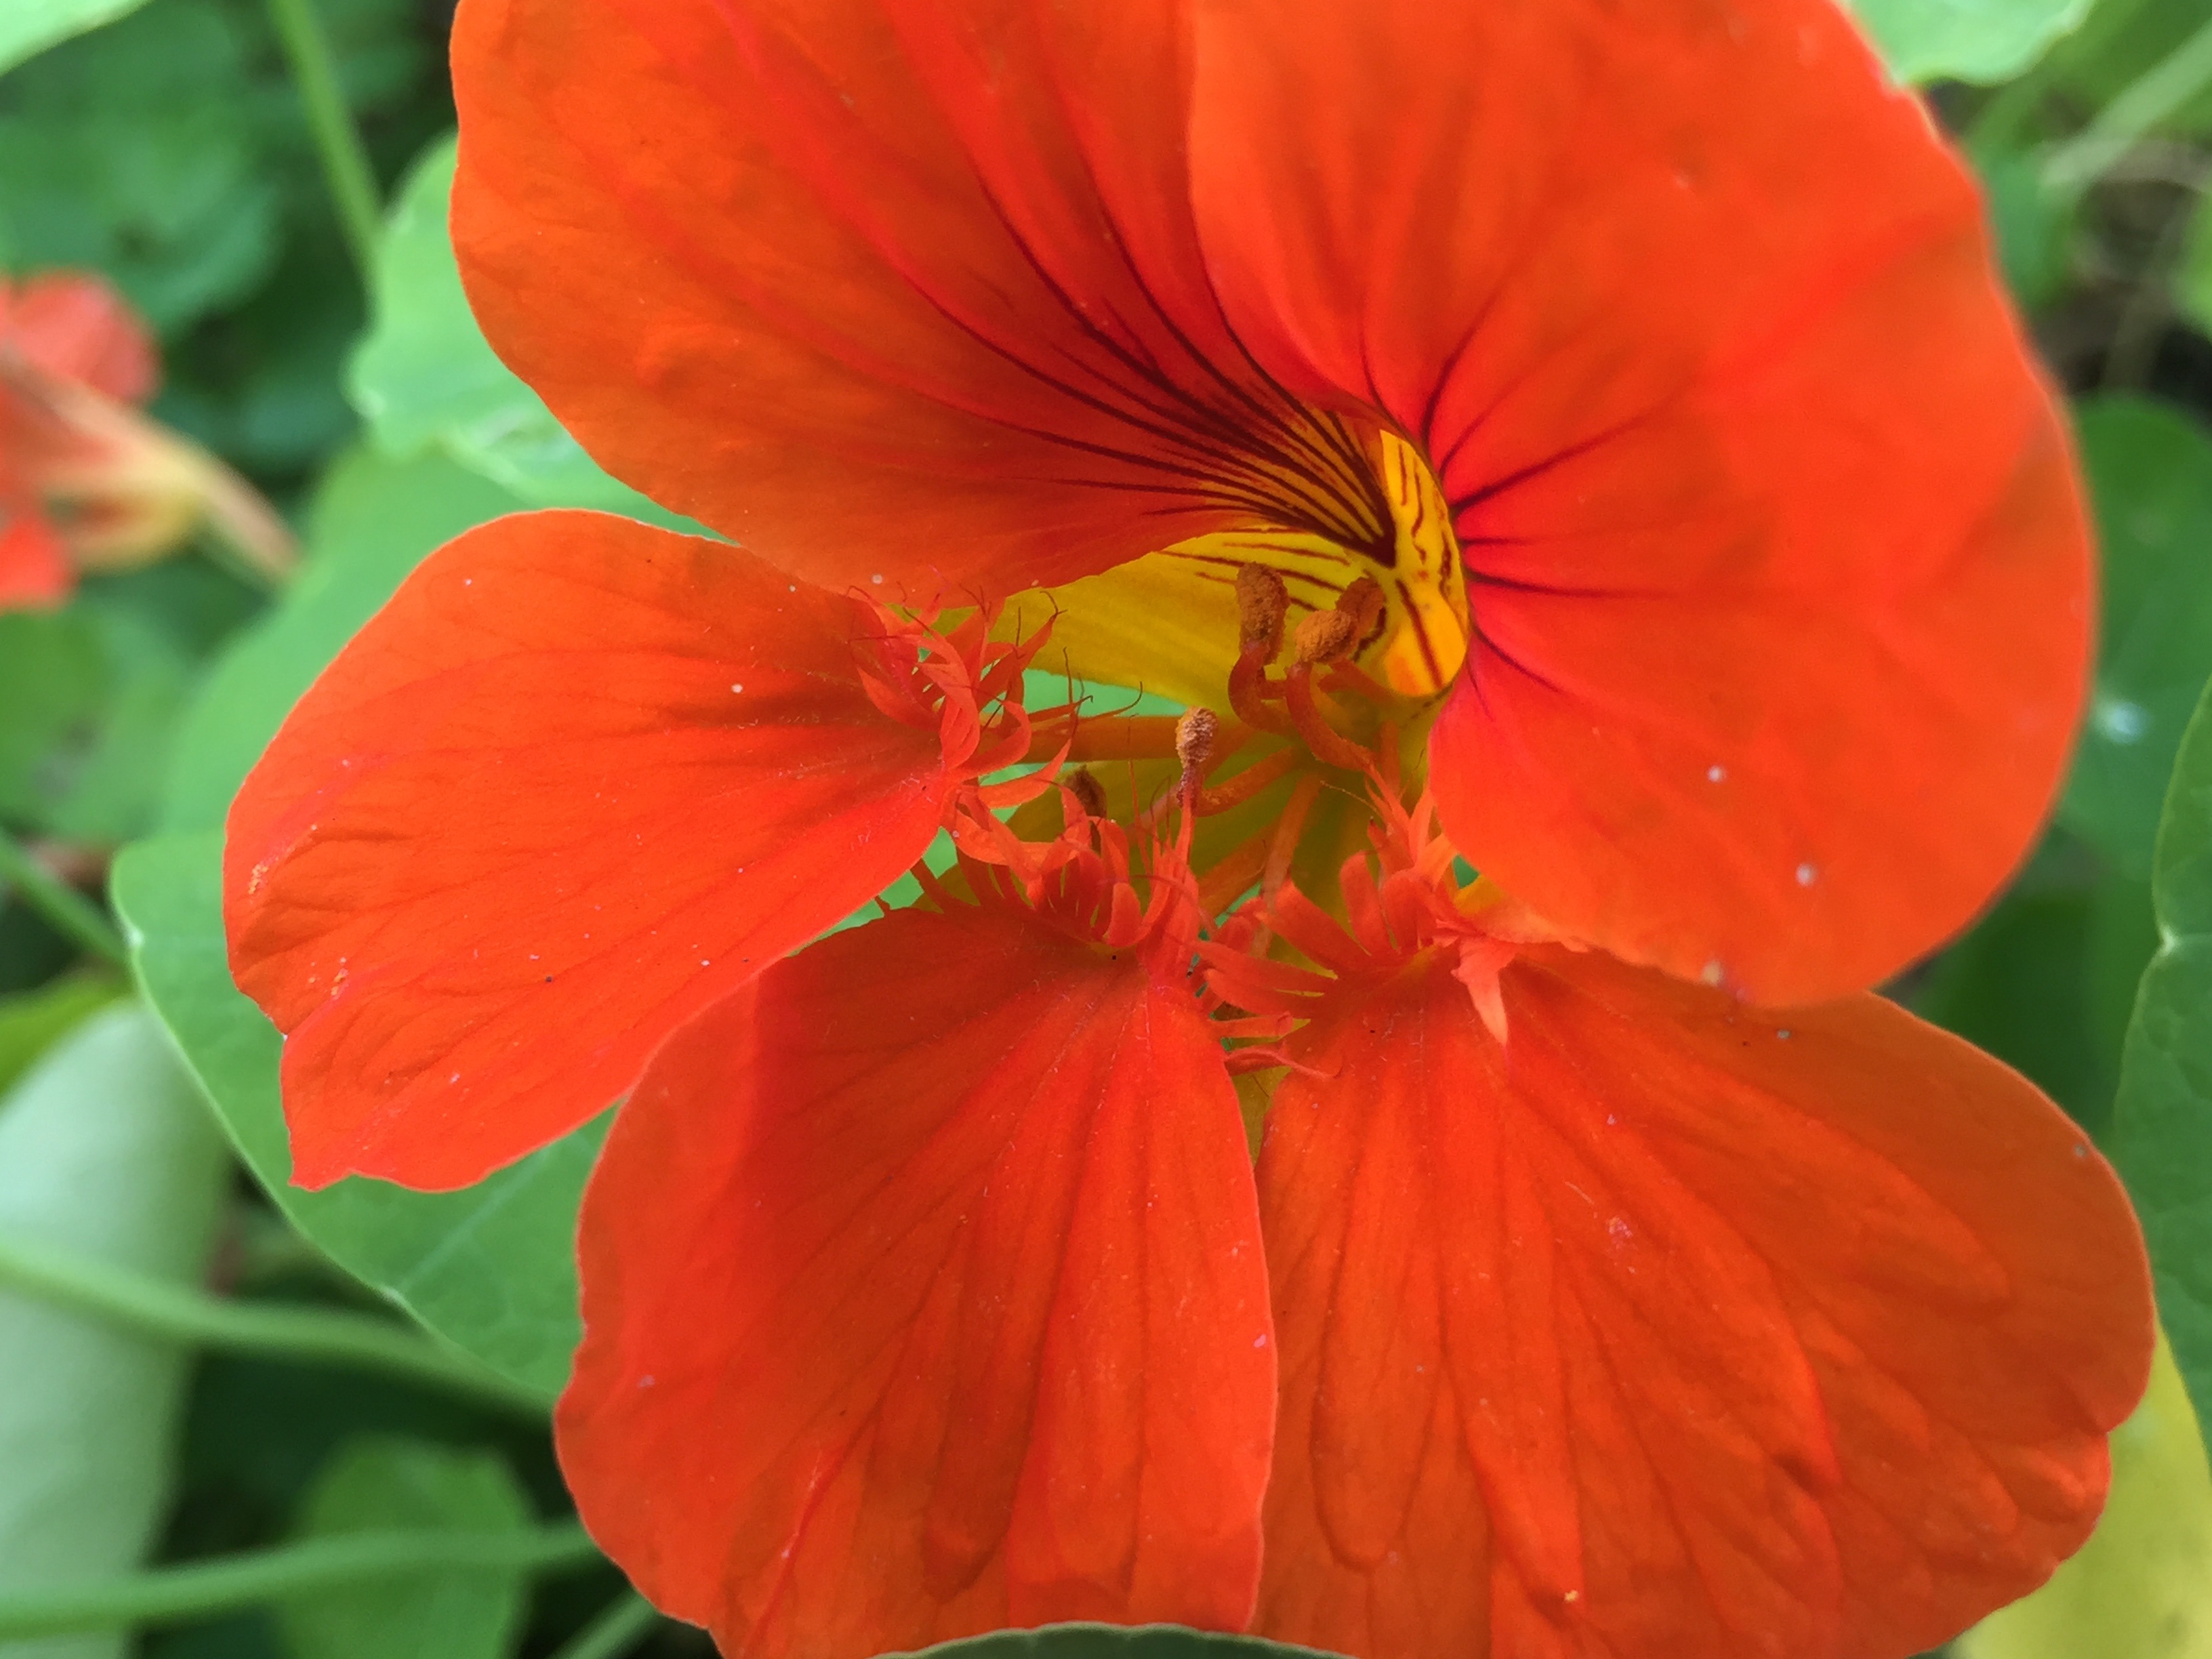
blossom, plant, leaf, flower, petal, bloom, red, crop, botany, flora, wildflower, poppy, edible, tropaeolum, nasturtium, macro photography, flowering plant, red orange, carbine greenhouse, tropaeolum majus, tropaeolaceae, annual plant, land plant